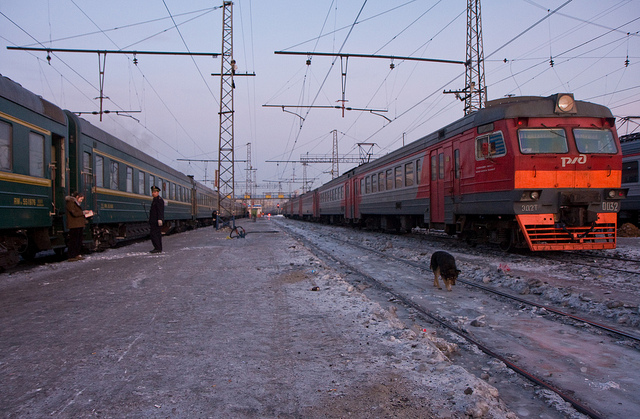
A dog and a railroad official and one person in train yard.

Two trains are in a train yard. A dog and a man are in between the two trains.